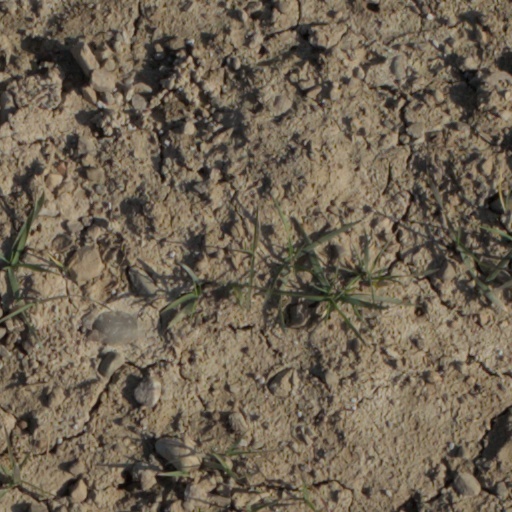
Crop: wheat